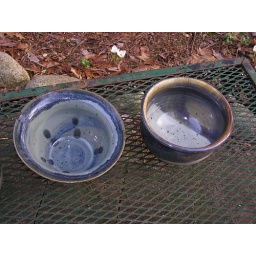
bowl 2: blue slip, celadon under dunham blue. bowl 3: white under dunham blue